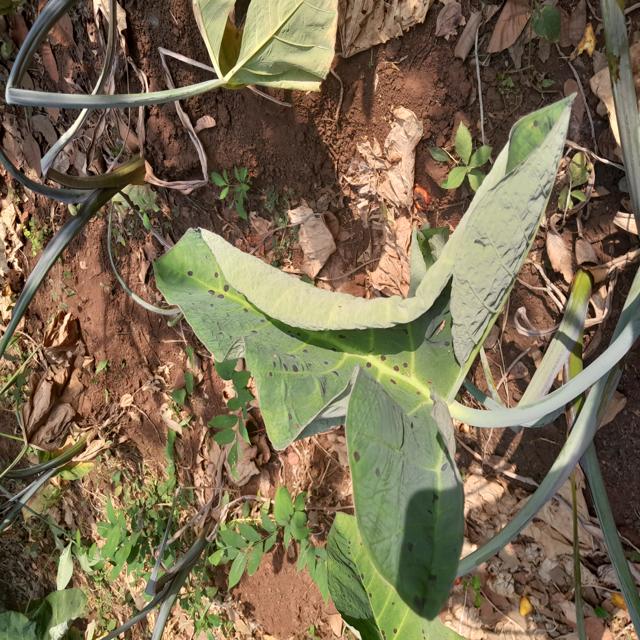
Label: Healthy